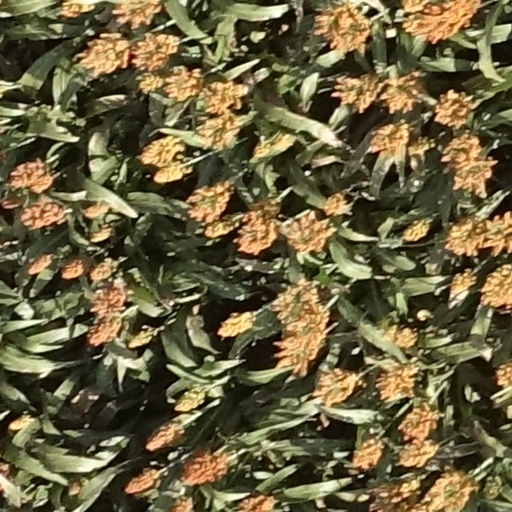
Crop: sorghum